Picket boat

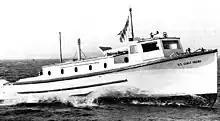
38-foot United States Coast Guard Picket boat

The Union's long steam-powered Picket Boat Number One sank the Confederate ironclad "Albemarle" in 1864. (Although named "Picket Boat", this craft has also been called a steam launch). The boat was armed with a 12-pounder Dahlgren gun and a spar torpedo, of which the latter was employed in sinking "Albemarle". The Union's Potomac Flotilla also purchased and equipped some vessels to serve as picket boats, such as the "USS Alpha" and five other similar vessels on June 3,1864.